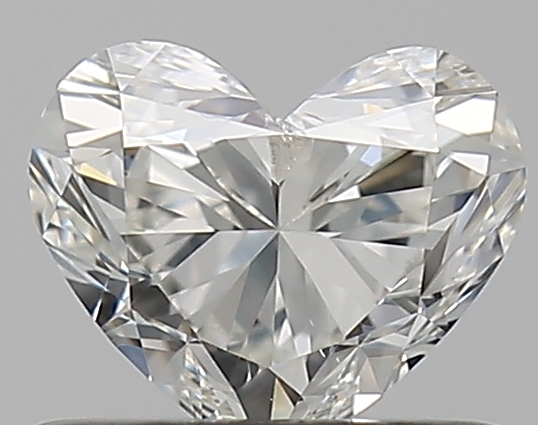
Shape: heart
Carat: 0.51
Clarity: SI2
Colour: I
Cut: EX
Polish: EX
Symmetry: GD
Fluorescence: N
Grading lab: GIA
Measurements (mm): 4.68 x 5.54 x 3.33